3rd Flying Training Squadron

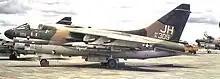
3rd Tactical Fighter Squadron A-7 Corsair

As a result of the successes of the A-7D Corsair II-equipped 354th Tactical Fighter Wing (Deployed) at Korat Royal Thai AFB, Thailand in the closing days of the Vietnam War, Headquarters, Pacific Air Forces requested the activation of a permanent A-7D squadron in Thailand. The Air Force, in turn, re-activated the 3rd as the 3rd Tactical Fighter Squadron at Korat on 15 March 1973, and the 354th transferred a squadron of its A-7Ds to the squadron, along with volunteer airmen who joined the host 388th Tactical Fighter Wing.